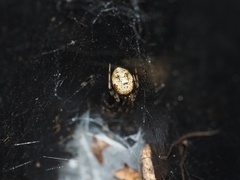
Species: Parasteatoda_tepidariorum